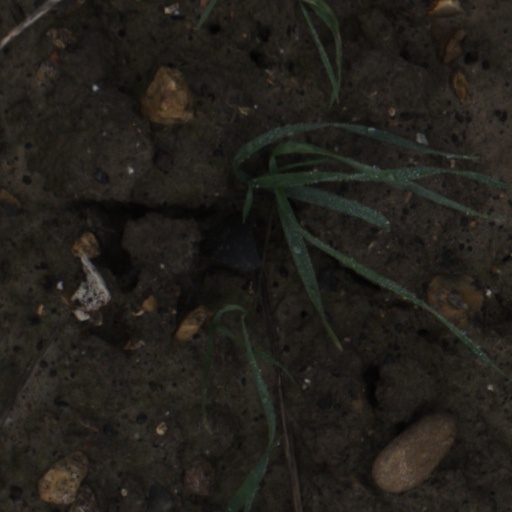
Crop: wheat